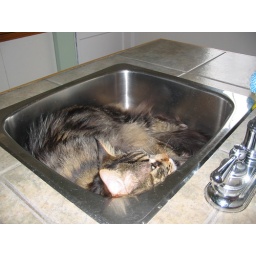
Jacques, in the kitchen sink